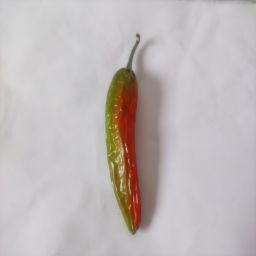
Crop: New Mexico Green Chile
Quality: Old